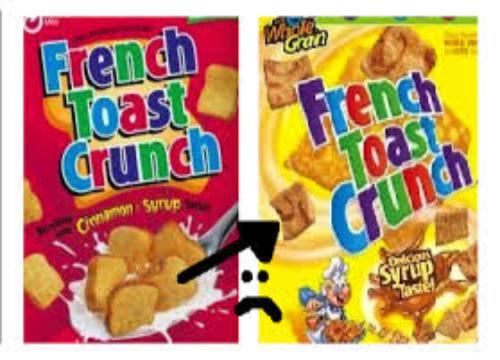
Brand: French Toast Crunch
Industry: Food